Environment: real
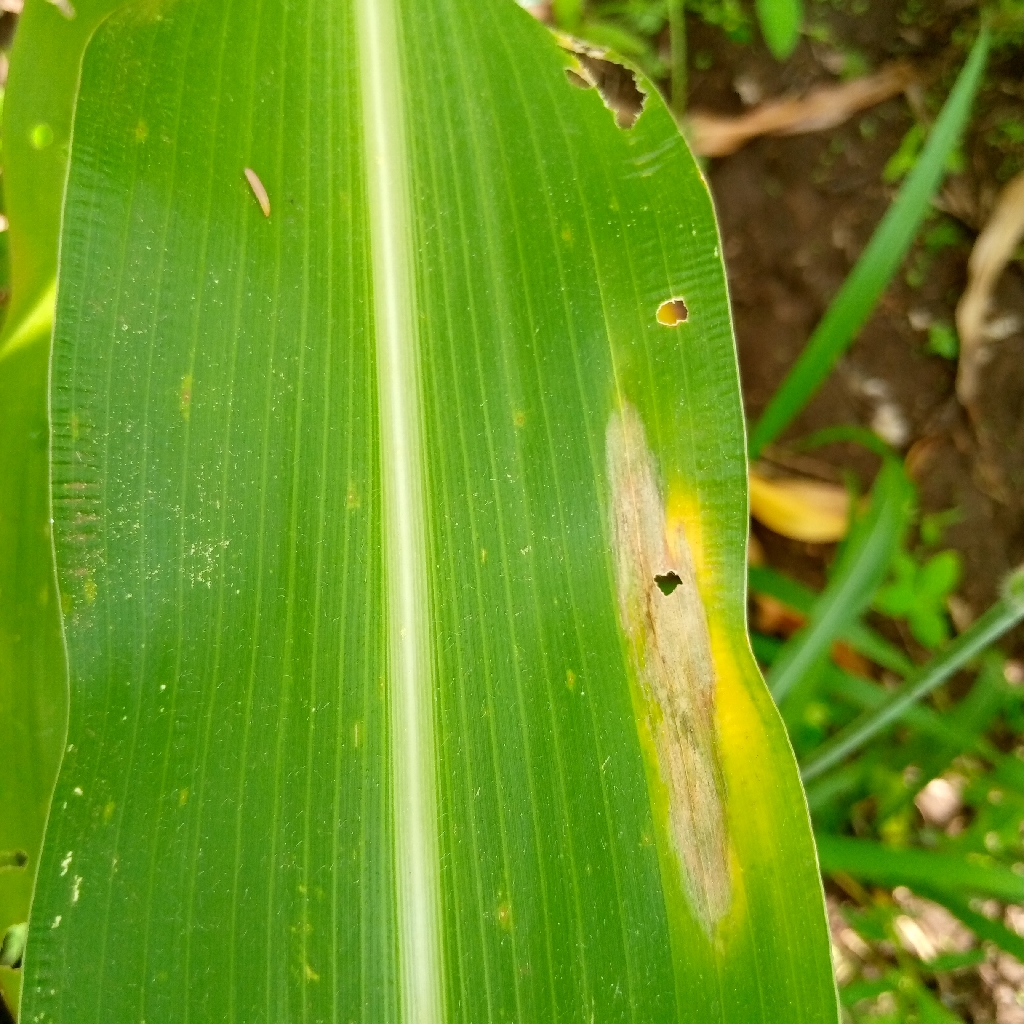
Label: northern_corn_leaf_blight